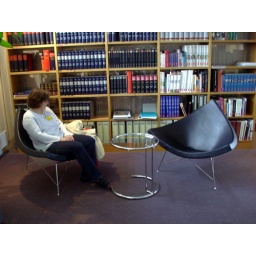
comfortable designer chairs in the library of the art museum in Wolfsburg